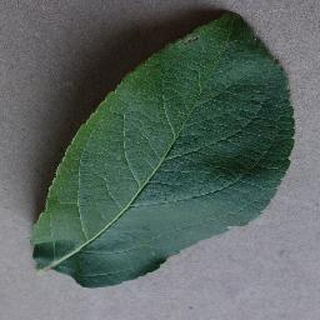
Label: healthy_apple